Salpingoeca rosetta

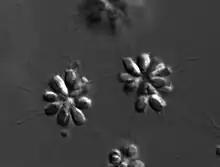
"Salpingoeca rosetta" colonies

"S. rosetta" has a sexual cycle during which it transitions between haploid and diploid stages. When nutrients become limiting, haploid cultures of "S. rosetta" become diploid. This ploidy shift coincides with mating during which small, flagellated cells fuse with larger flagellated cells. Evidence has also been obtained for historical mating and recombination in "S. rosetta".